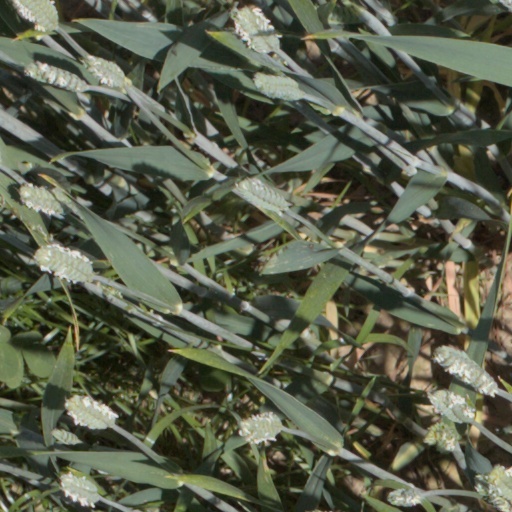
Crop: wheat